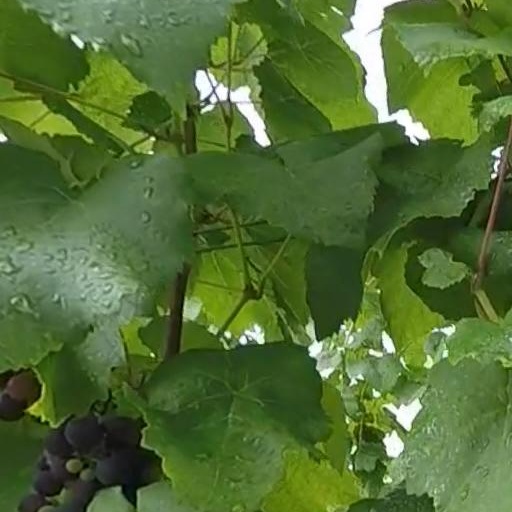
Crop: grape